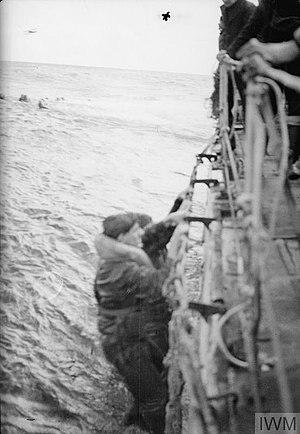
Le HMS Escapade est un destroyer de classe E lancé pour la Royal Navy en 1934.